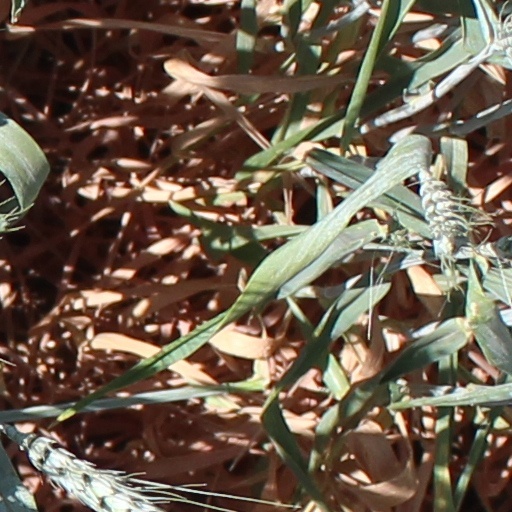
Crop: wheat